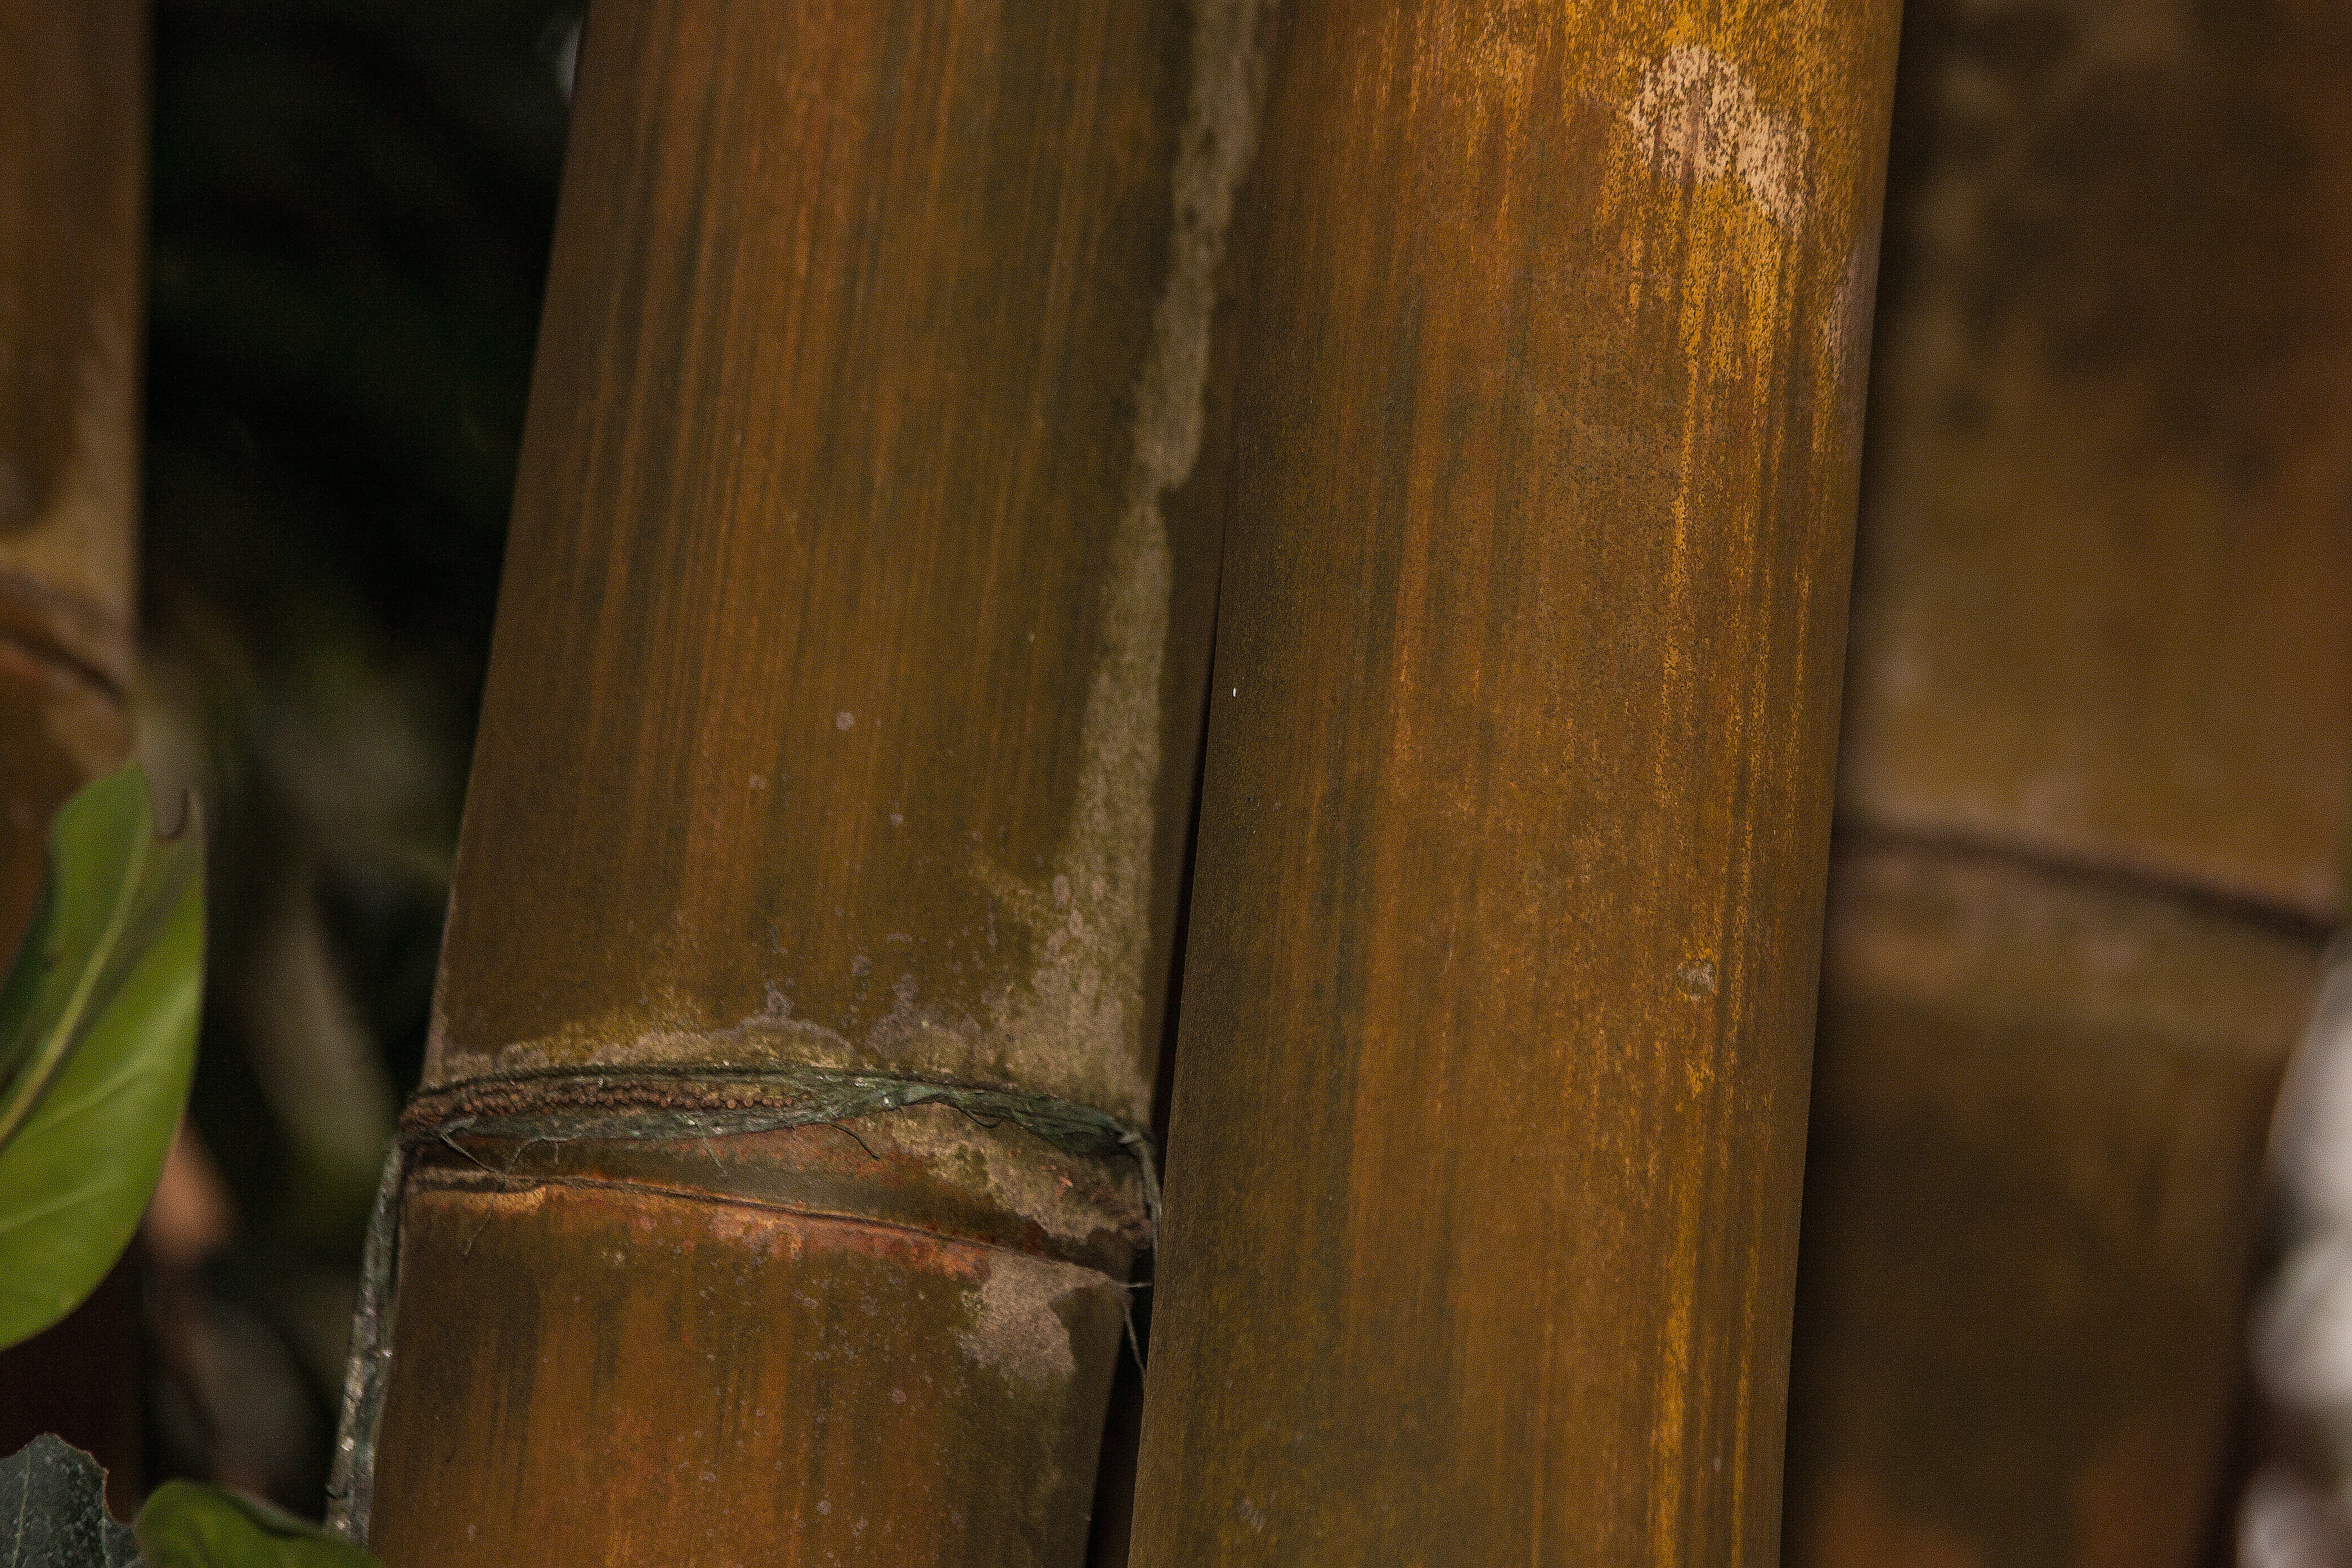
plant, wood, texture, flora, india, china, bamboo, myanmar, giant bamboo, dendrocalamus giganteus, rough giant bamboo, dendrocalamus aper, yellowish green, wood stain